William McCance

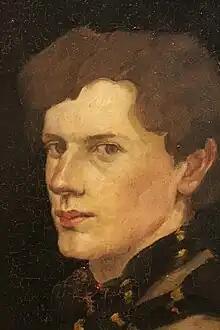
William McCance (self-portrait 1916)

William McCance (1894–1970) was a Scottish artist, and was second Controller of the Gregynog Press in Powys, mid-Wales.